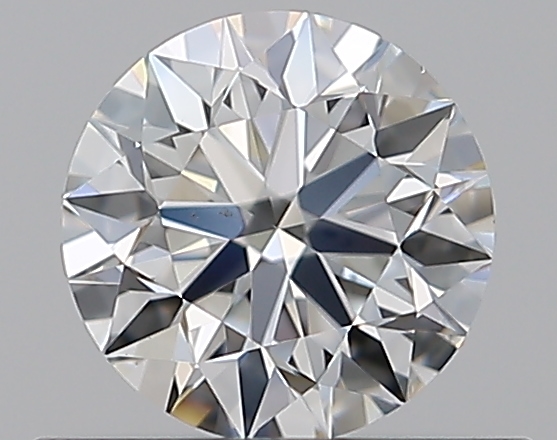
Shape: round
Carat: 0.51
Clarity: VS2
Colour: F
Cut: EX
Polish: EX
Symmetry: EX
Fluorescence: N
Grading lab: GIA
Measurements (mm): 5.08 x 5.12 x 3.18